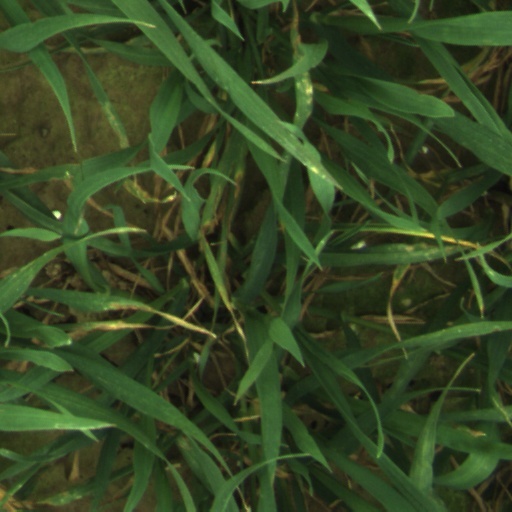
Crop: wheat